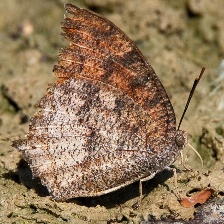
Species: TROPICAL LEAFWING